Streetcars in Cincinnati

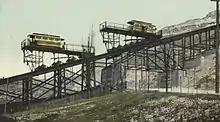
Inclines were used to take the streetcars up steep hills.

For decades Cincinnati's streetcar system consistently carried over 100 million passengers a year. Comparatively, in 2000 approximately 25 million people rode Cincinnati's Metro bus system.